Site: brandenburg
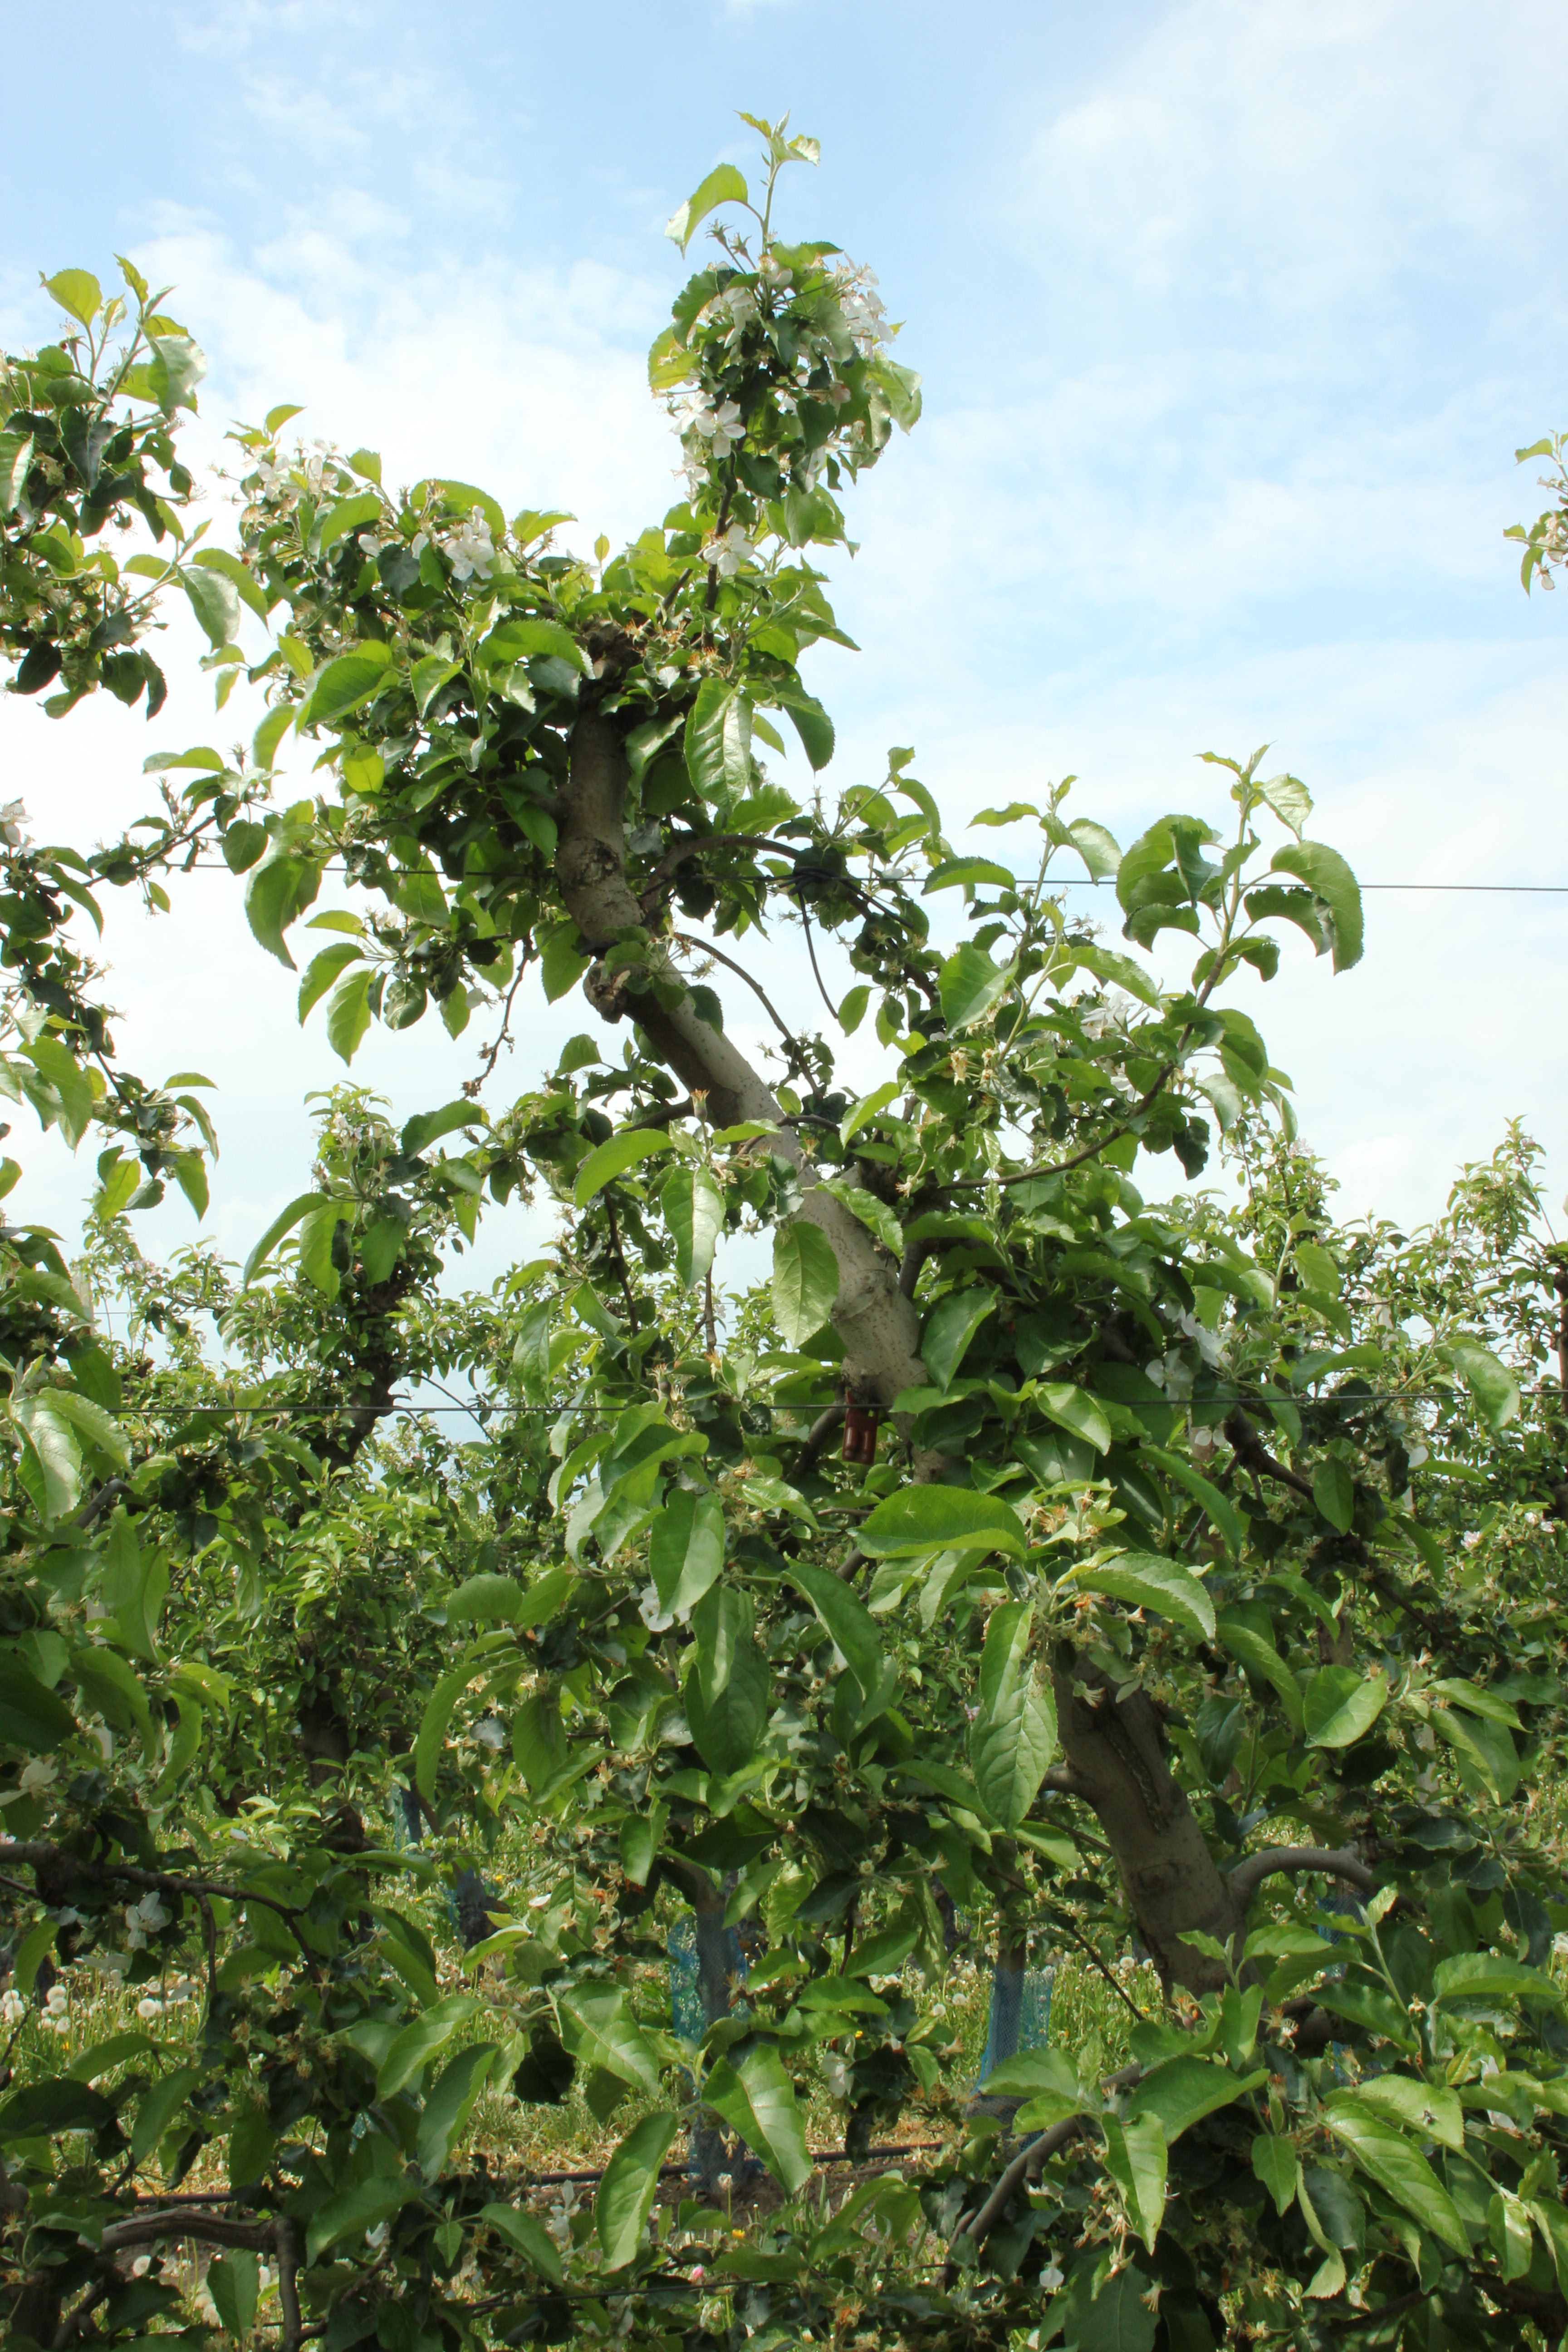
Growth stage (BBCH 67): Flowering